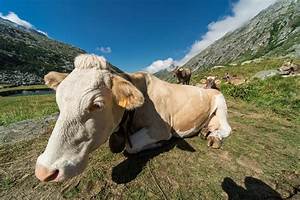
Label: mucca